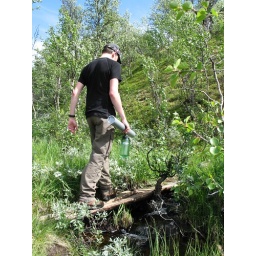
Passing a small stream of water over wooden boards